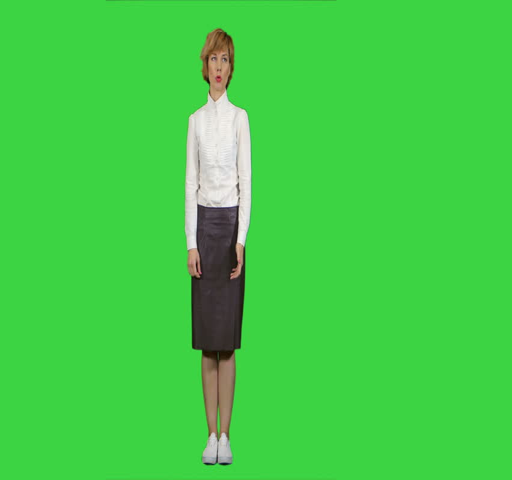
cheerful speaker making business presentation